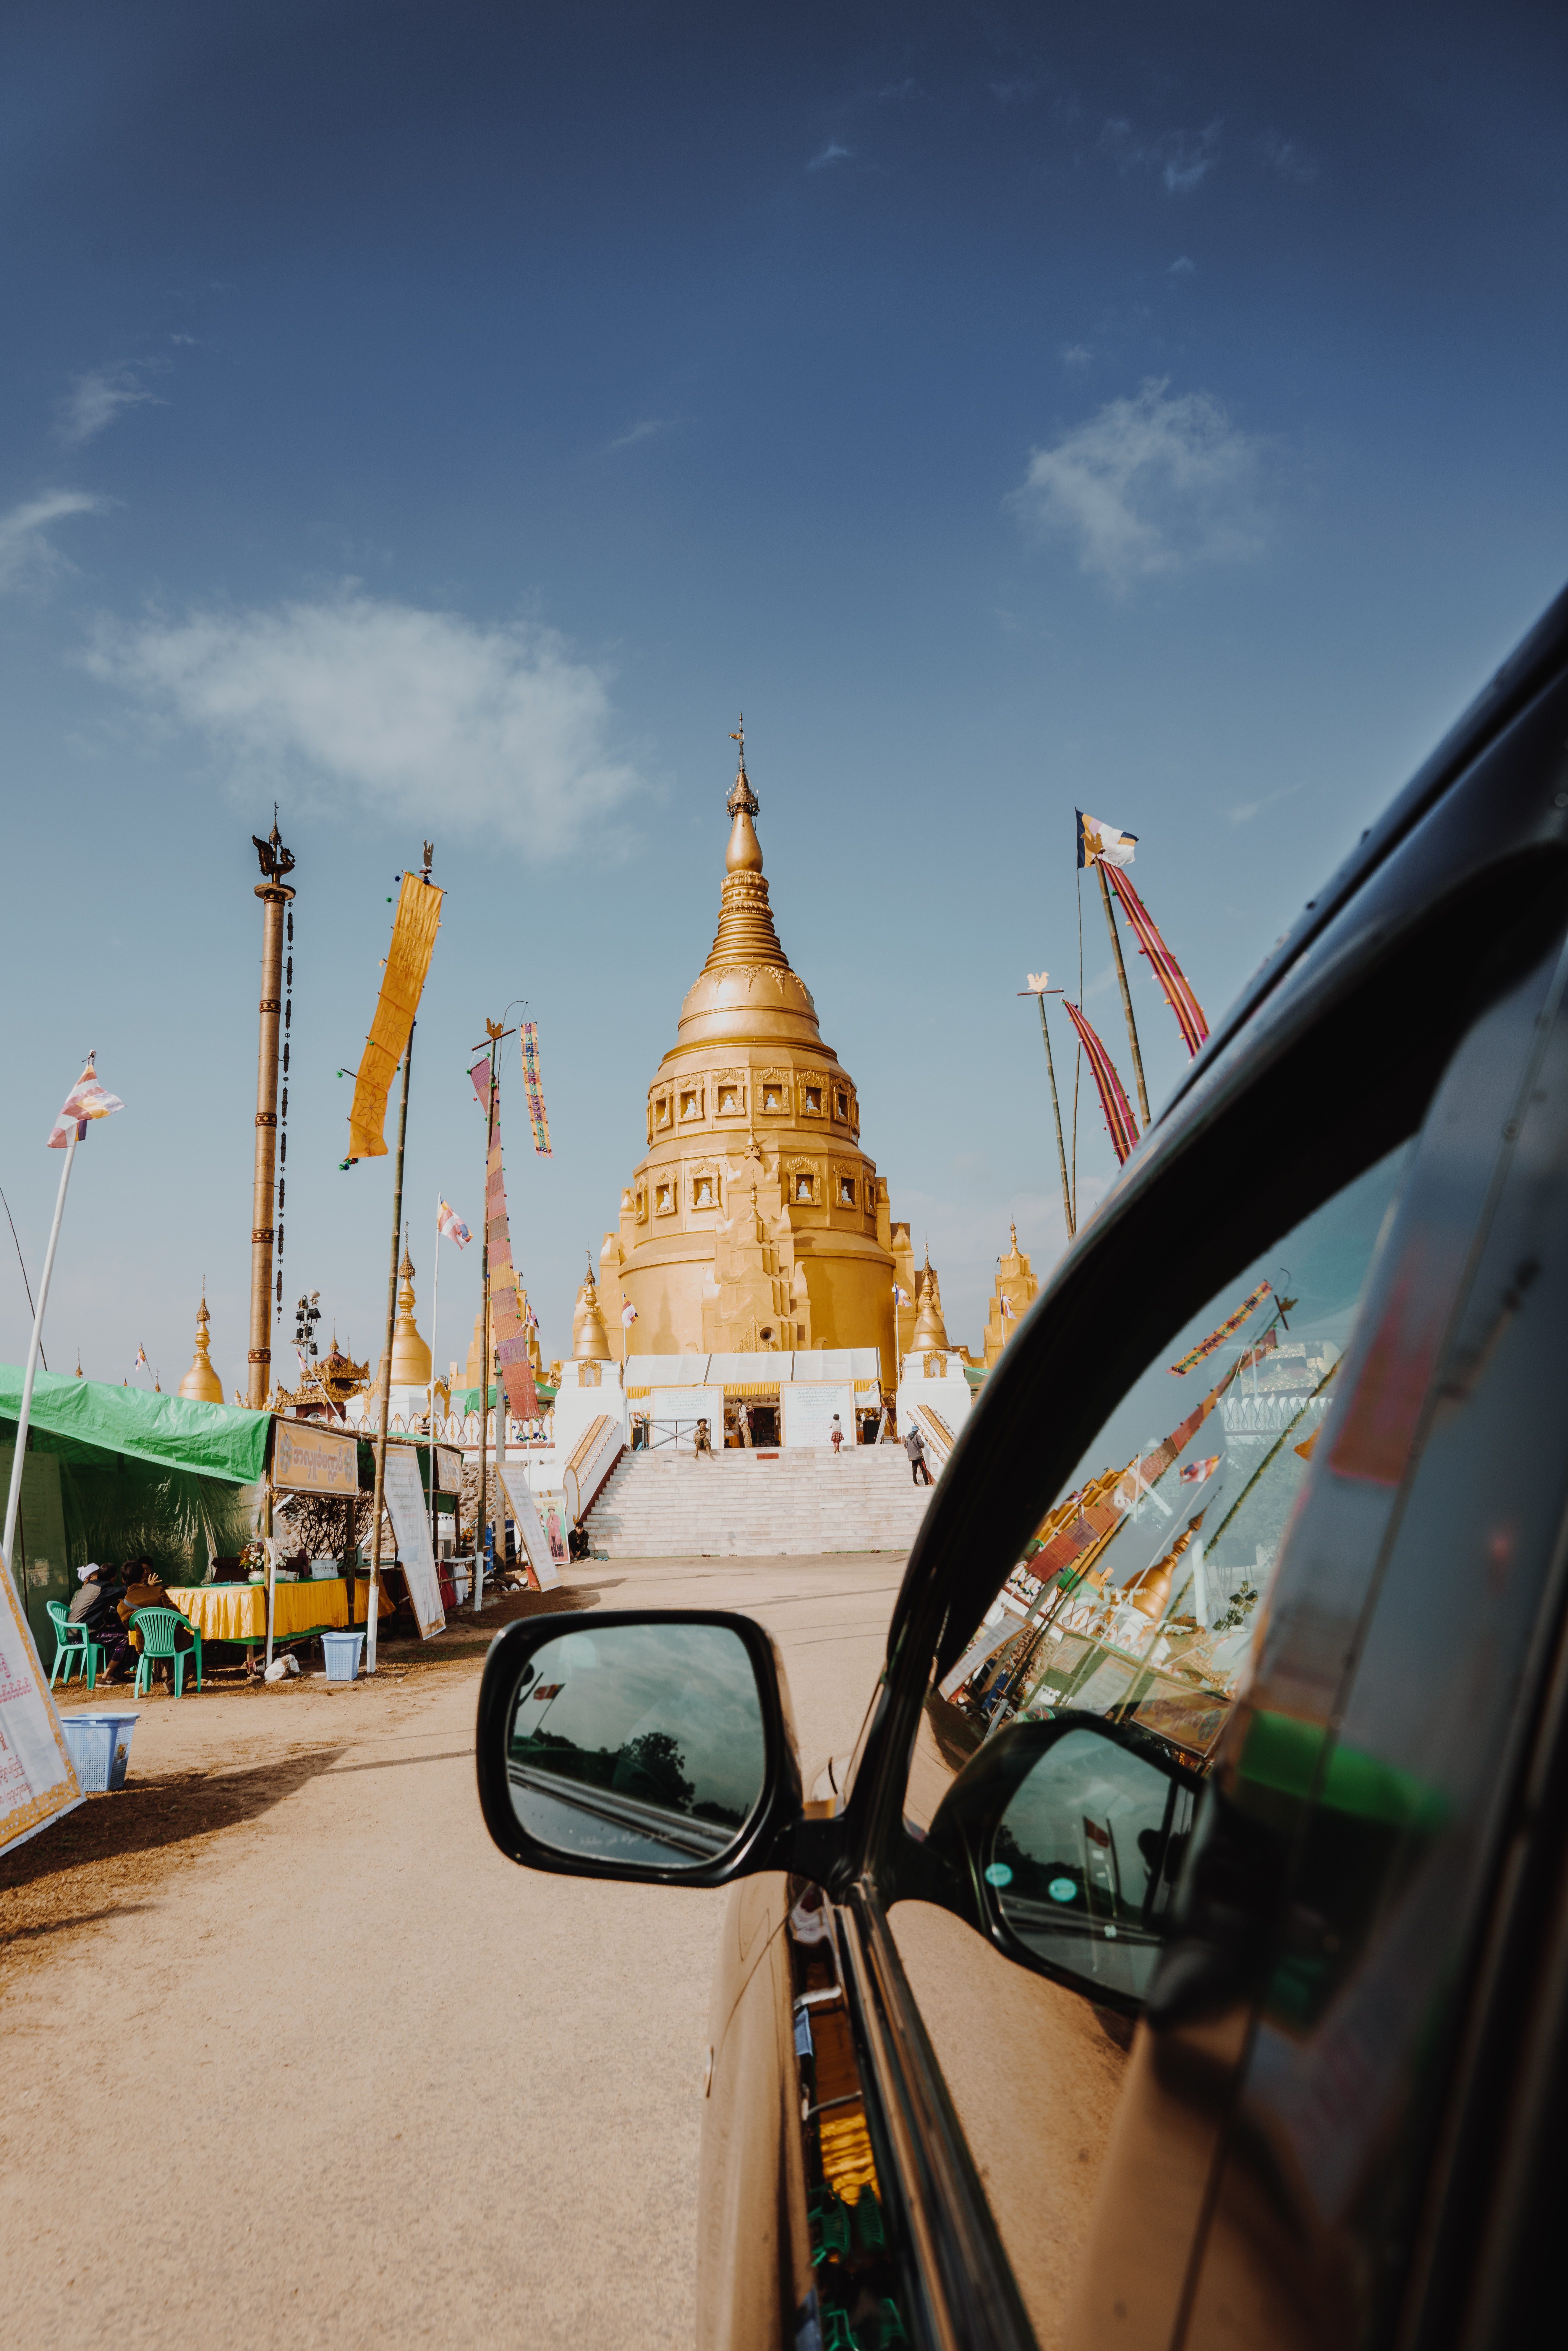
mode of transport, vehicle, place of worship, sky, architecture, car, tourism, automotive exterior, auto part, automotive mirror, traffic, travel, vacation, rear view mirror, subcompact car, road, building